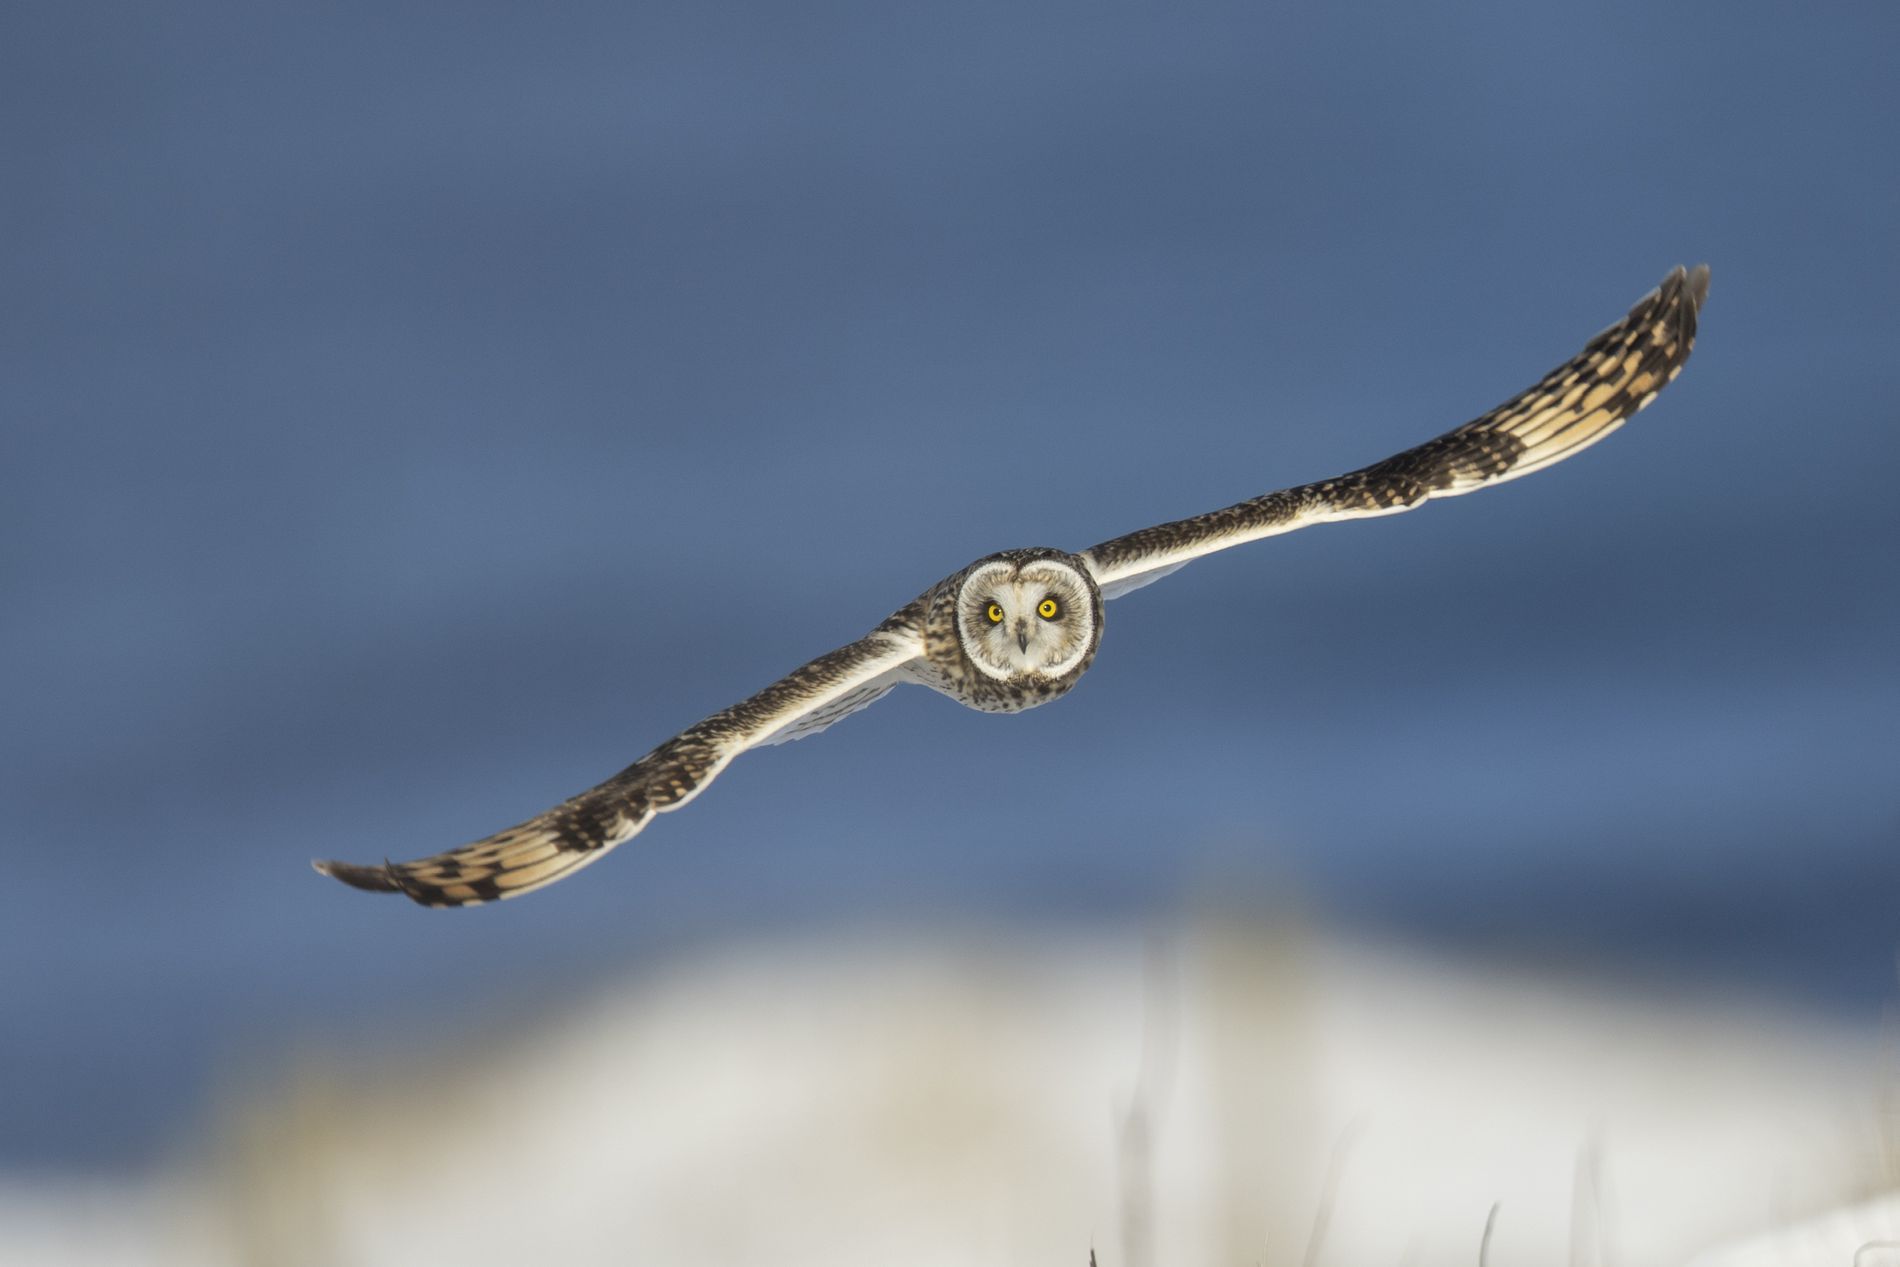
Flying Owl
The image shows a flying owl with wings fully spread. It’s flying low over a snowy ground. The background is blurred blue.
Medium shot angle shows a wings fully spread. The owl is flying low above a snowy ground, with a blurred blue background that gives the scene a calm, wintry atmosphere.
Labels: Animal, Bird, Flying, Owl, Beak, Kite Bird, blurry background
Camera: Canon Canon EOS R6m2
Lens: EF400mm f/2.8L IS II USM +2x III, Canon EF 400mm f/2.8L IS II USM + 2x
Aperture: F5.6
Exposure: 1/1600 sec
ISO: 200
Focal length: 800.0 mm